Insite

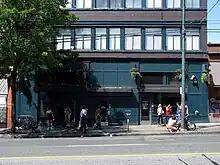
Insite in 2008

Insite is operated in tandem by Vancouver Coastal Health and the Portland Hotel Society. Between September 2003 and July 2008, the site operated under a special exemption of Section 56 of the Controlled Drugs and Substances Act, granted by the Liberal government via Health Canada. It is the first safe consumption site in North America. The site was slated to close on September 12, 2006, as the exemption was for a three-year pilot project. The Conservative minority government granted a temporary extension, then added another six-month extension that was to end in mid-2008. A constitutional challenge was heard by the Supreme Court of British Columbia to keep Insite open after Federal Health Minister Tony Clement refused to renew the exemption beyond July 2008. The court ruled that laws prohibiting possession and trafficking of drugs were unconstitutional because they denied drug users access to Insite's health services. Justice Ian Pitfield gave Ottawa until 30 June 2009 to amend the Controlled Drugs and Substances Act and bring it in line with the constitutional principle of fundamental justice (section seven of the Canadian Charter). The House of Commons did not amend the law meaning Insite currently operates under a constitutional exception to the Controlled Drugs and Substances Act.